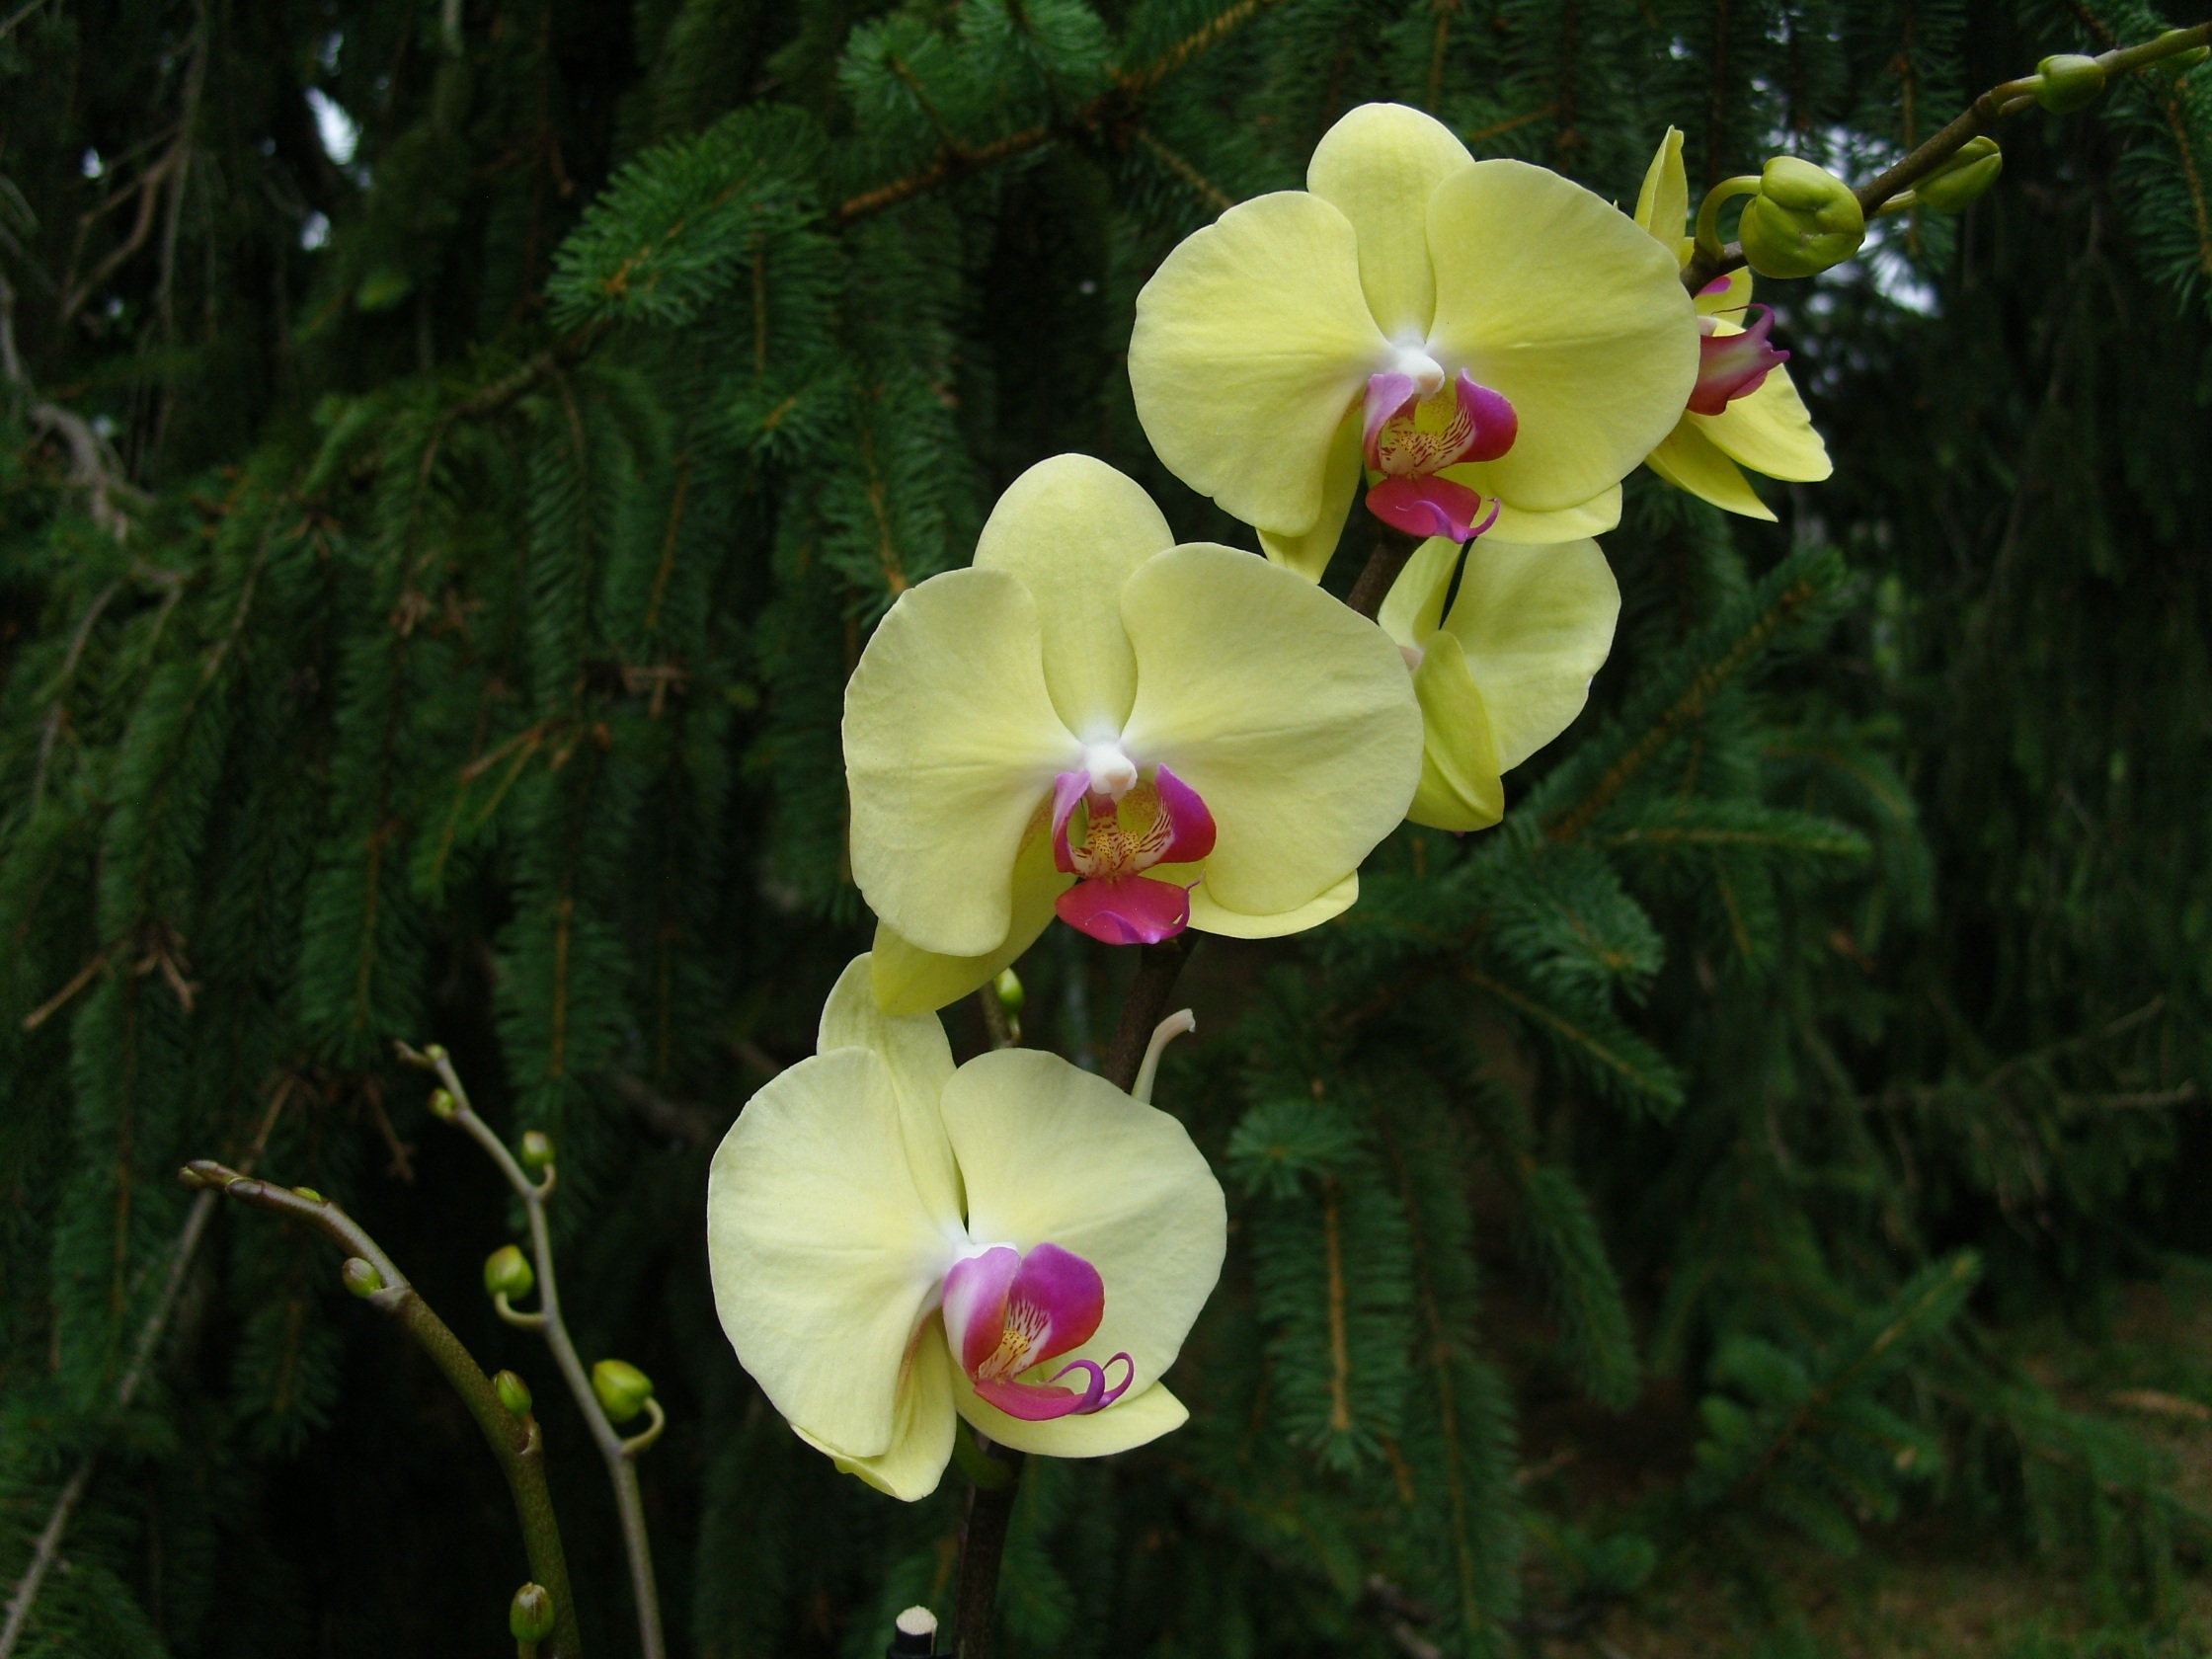
plant, flower, botany, flora, orchid, wildflower, cypripedium, yellow petals, flowering plant, pink center, land plant, moth orchid